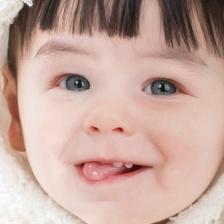
Label: faces